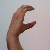
The image shows a hand gesture representing the letter 'C' in Indian Sign Language.